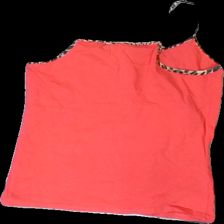
View: back
Type: Tank top
Category: Ladies
Brand: Not in the list
Brand text on label: night angel
Colors: Pink, Beige, Black
Material: 100% cotton
Pattern: Animal print
Cut: Regular
Size: L
Season: Summer
Damage: some glitter lost, outwashed
Price range: <50
Recommended usage: Recycle